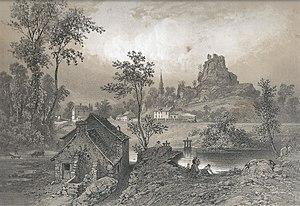
""La Roche-Maurice, près de Landerneau"" (Félix Benoist, ""La Bretagne contemporaine"", tome ""Finistère"", 1867)."
La Roche-Maurice [laʁɔʃmɔʁis] est une commune du département du Finistère, dans la région Bretagne, en France.